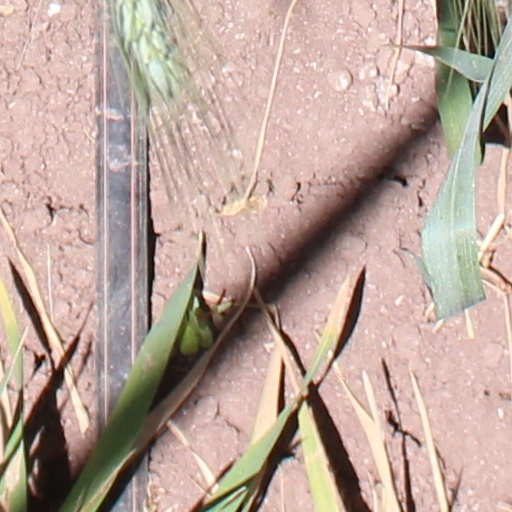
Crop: wheat